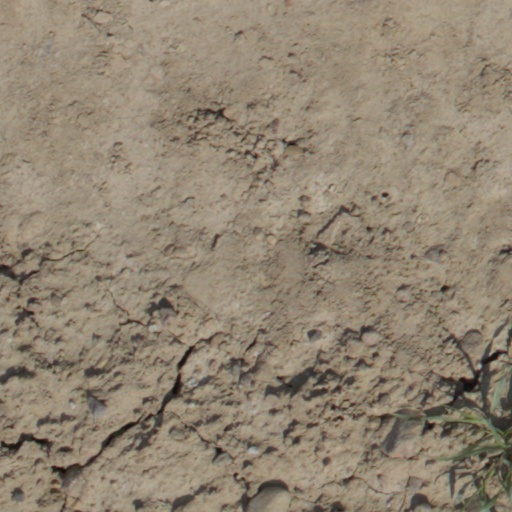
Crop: wheat